Pittsburgh Steelers

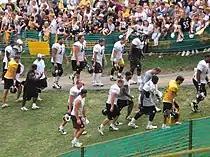
Steelers at training camp in Latrobe

The Steelers hold training camp east of the city at Saint Vincent College in Latrobe. The site is one of the most storied in the league with Peter King of SI.com describing it as: "... I love the place. It's the perfect training-camp setting, looking out over the rolling hills of the Laurel Highlands in west-central Pennsylvania, an hour east of Pittsburgh. On a misty or foggy morning, standing atop the hill at the college, you feel like you're in Scotland. Classic, wonderful slice of American culture. If you can visit one training camp, this is the one to see."